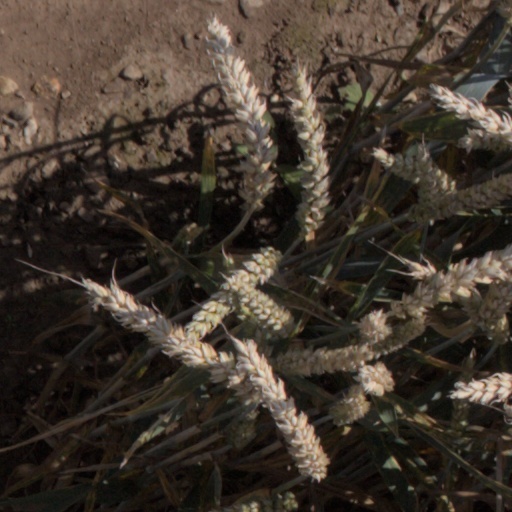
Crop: wheat